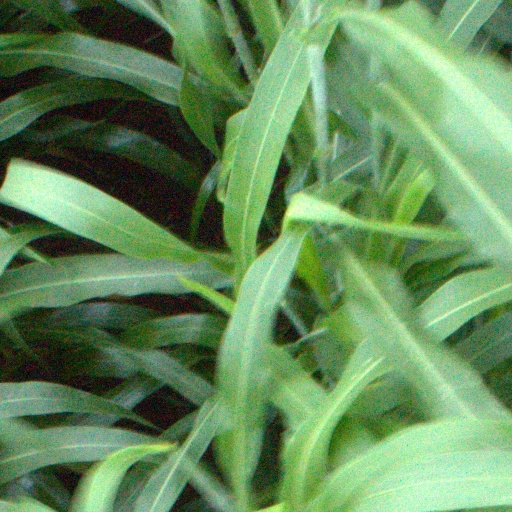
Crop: sorghum